The Castle of Cagliostro

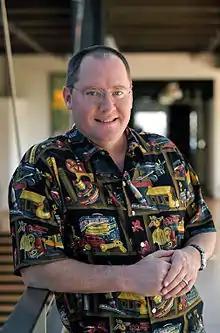
John Lasseter (pictured in 2002) has stated that "["The Castle of Cagliostro"] was a tremendous inspiration for me and it had a tremendous impact on me."

Several critics have noted similarities between "The Castle of Cagliostro" and the "Indiana Jones" films, particularly the first entry "Raiders of the Lost Ark" (1981). These similarities include a rollicking adventure, humorous tone, similar overall action style, treasure hunting plot, a clever protagonist (Lupin and Indiana Jones) thrown into very difficult situations, overcoming obstacles with his wits, the use of gadgets, the help of several competent sidekicks, and a high-speed car chase down winding mountain roads. This has led to rumours, though unconfirmed, that the film may have influenced the "Indiana Jones" franchise. However, both the script and most of the filming for "Raiders of the Lost Ark" was completed by early 1981, years before "The Castle of Cagliostro" first became available in English.